Frederick Fison

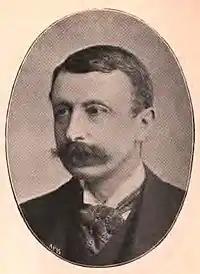
Fison in 1895.

was an English mill-owner and Conservative politician who sat in the House of Commons from 1895 to 1906.